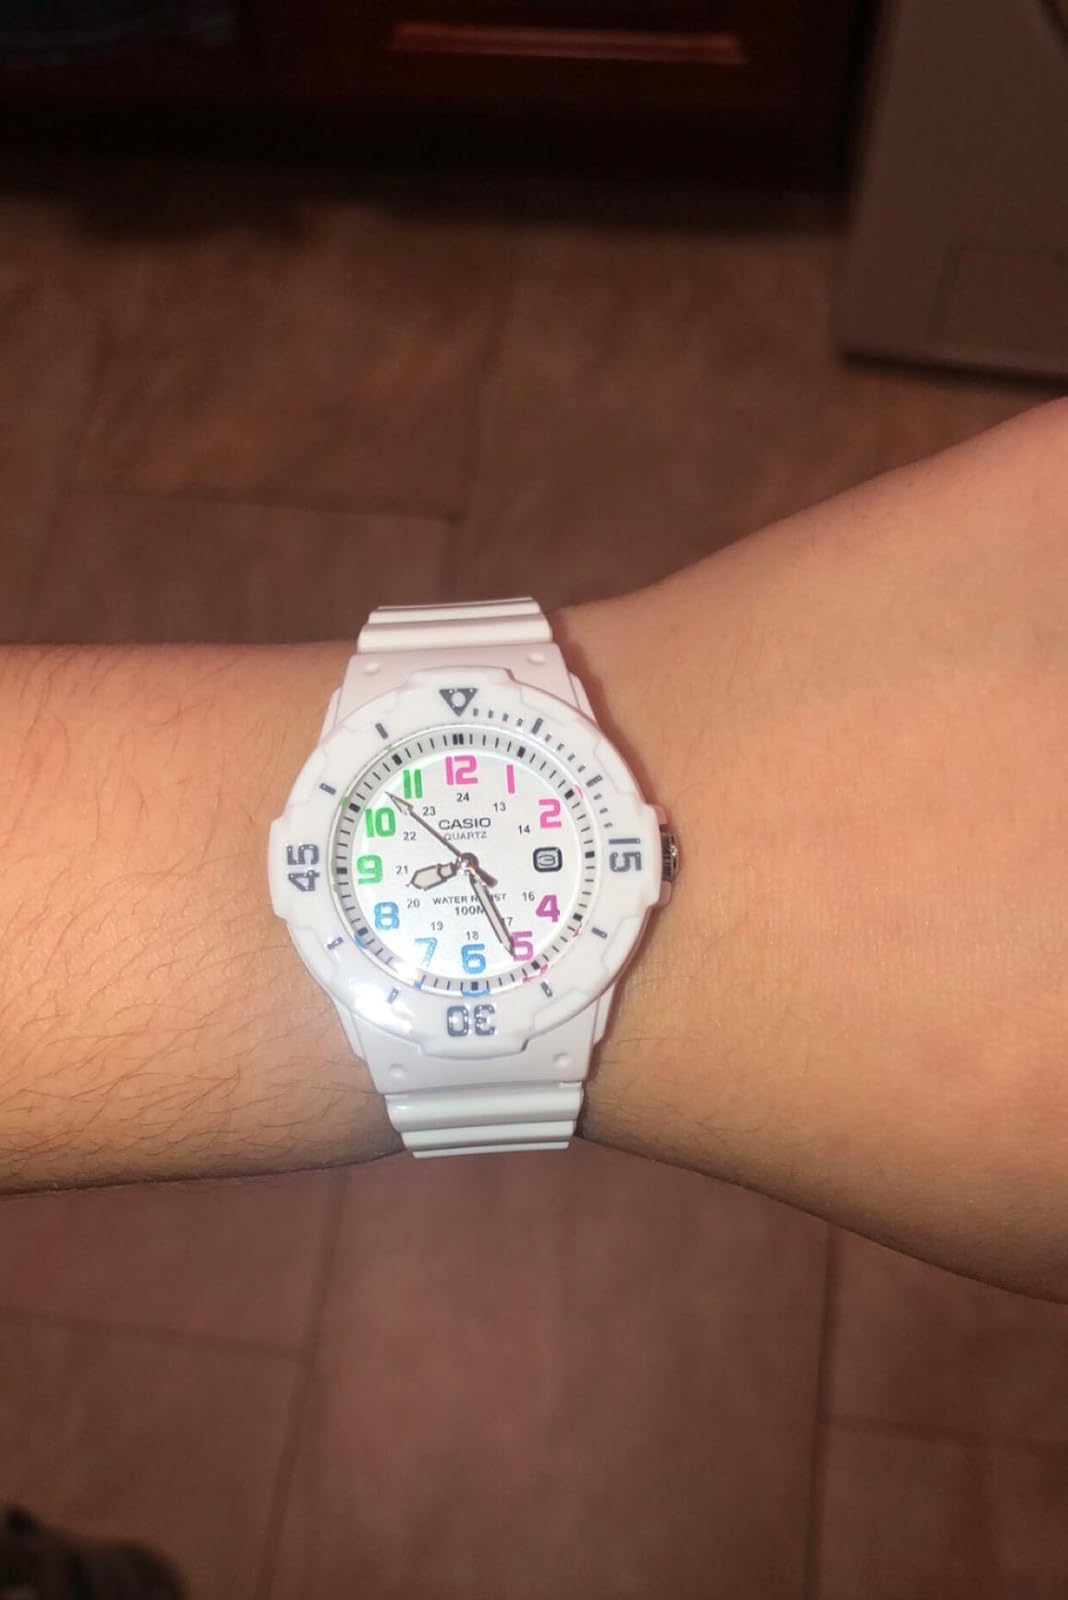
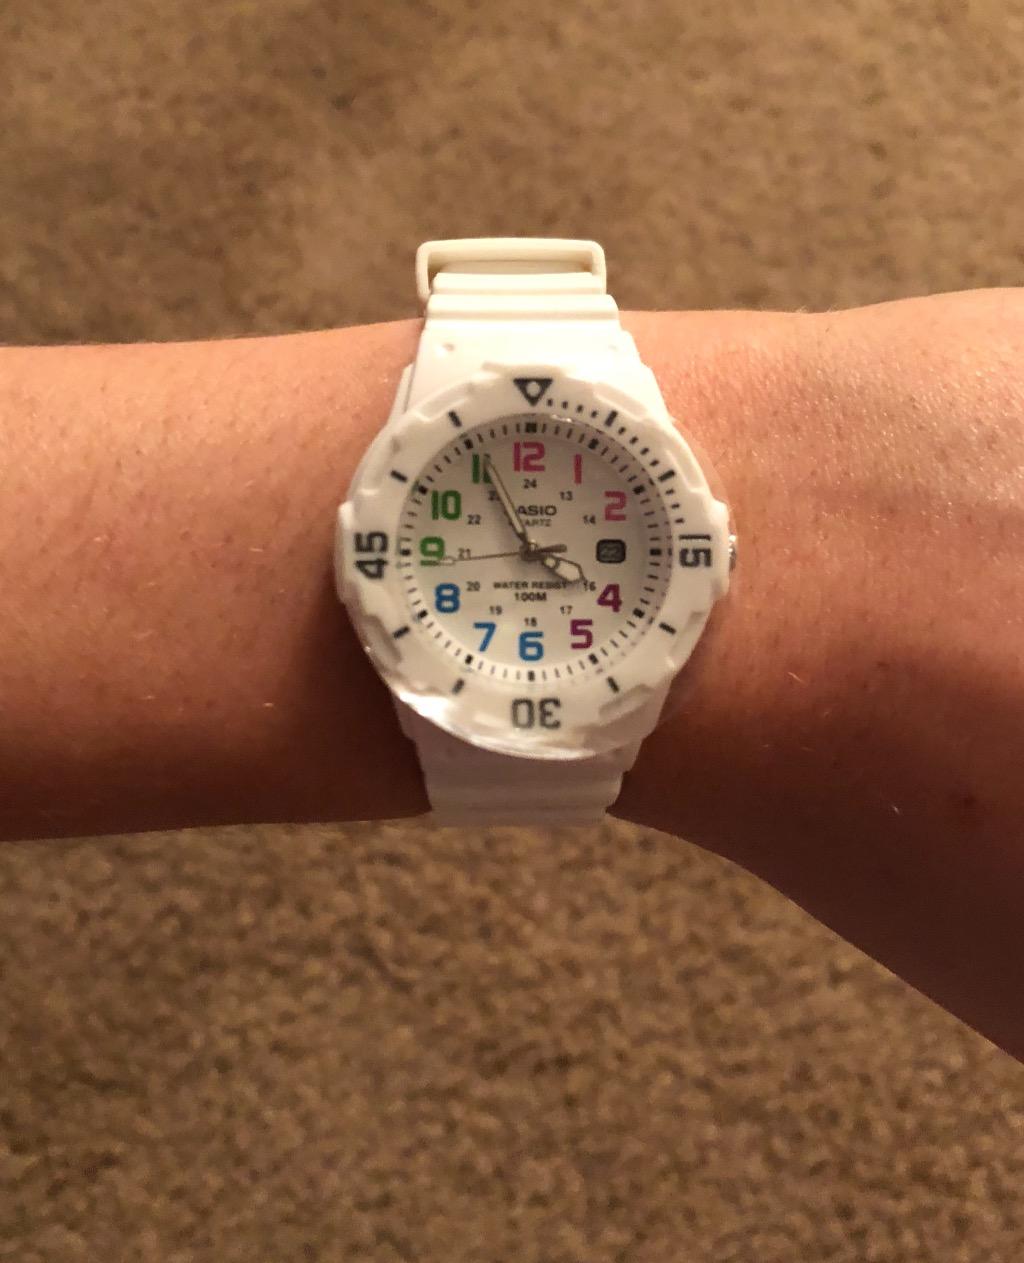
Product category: accessories_watch
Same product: yes